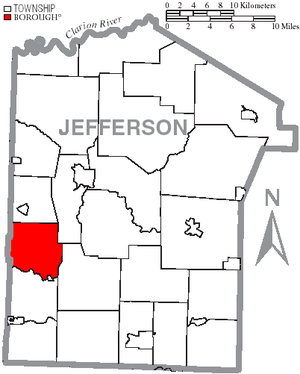
Beaver Township est un township situé à l'ouest du comté de Jefferson, en Pennsylvanie, aux États-Unis. En 2010, il comptait une population de 498 habitants.